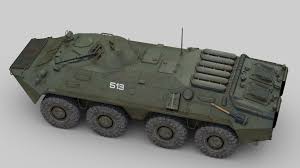
Label: BTR